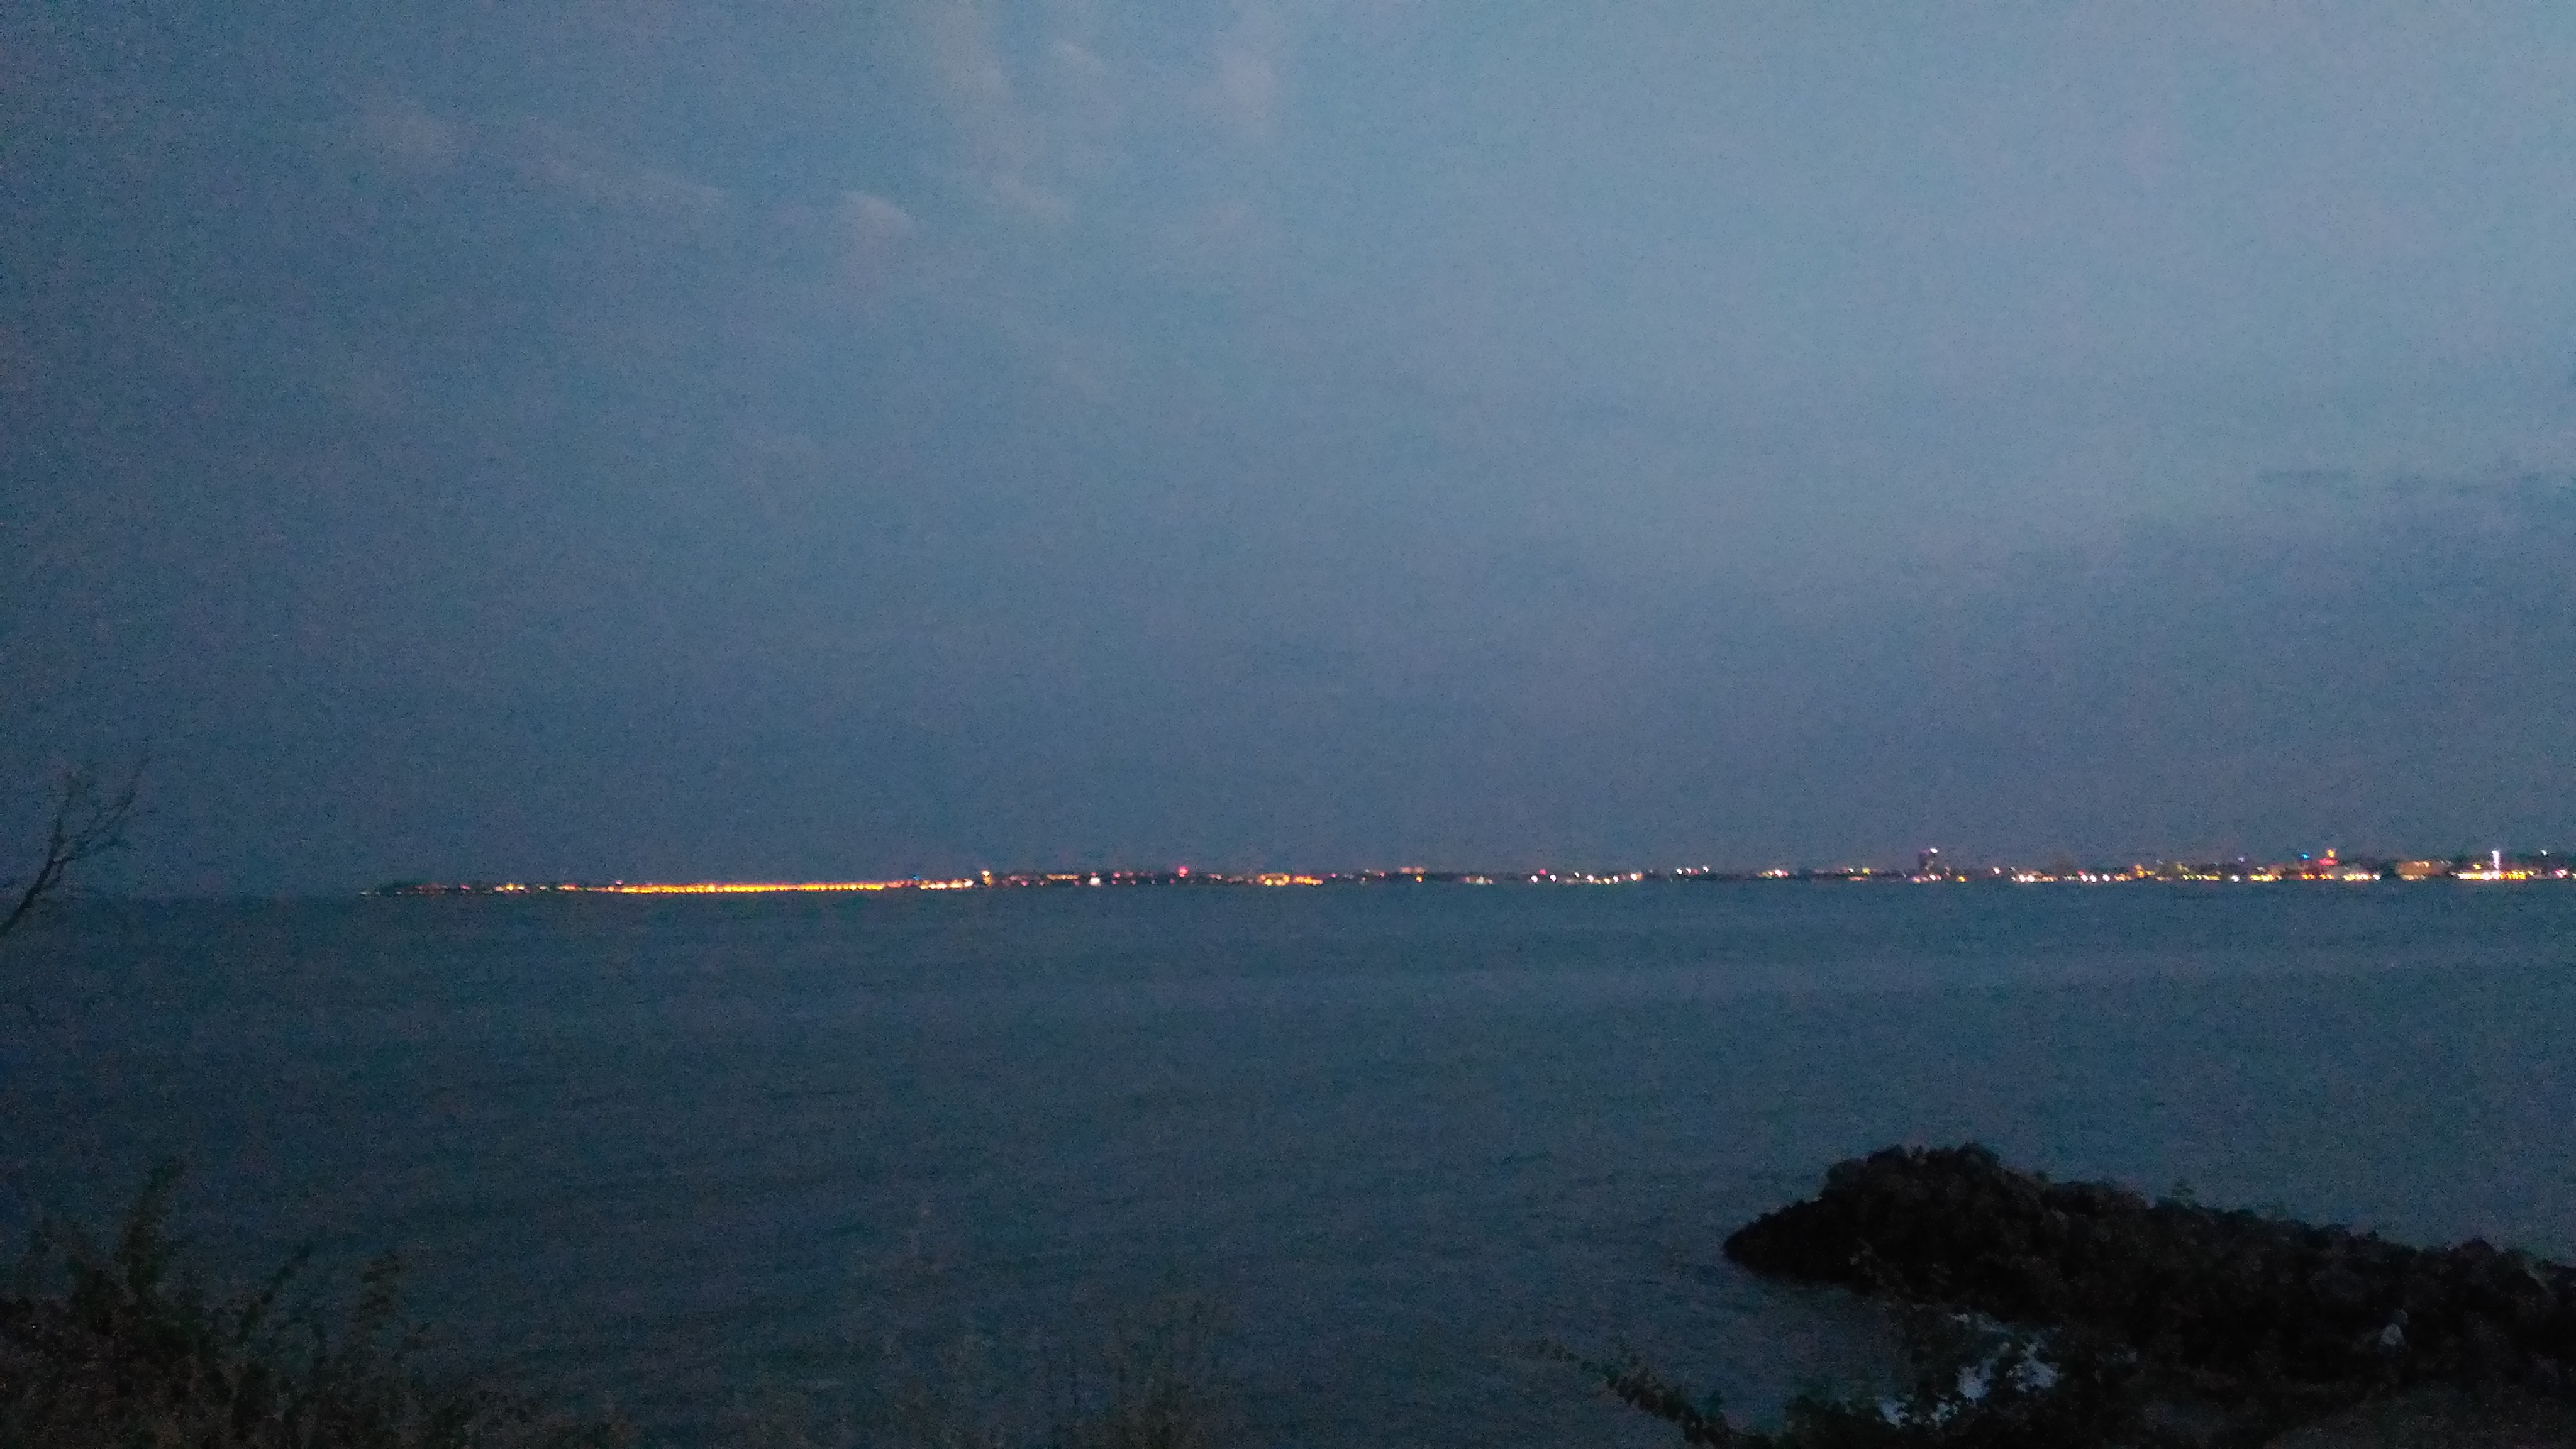
nature, sky, horizon, atmosphere, dawn, evening, dusk, geological phenomenon, sea, morning, river, shore, night, calm, lake, tree, cloud, fog, cumulus, sunset